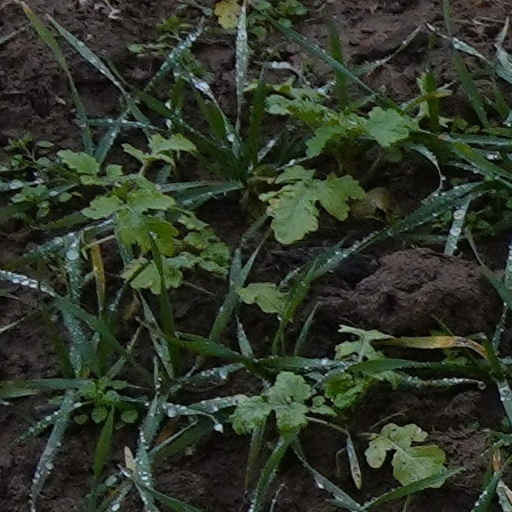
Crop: wheat